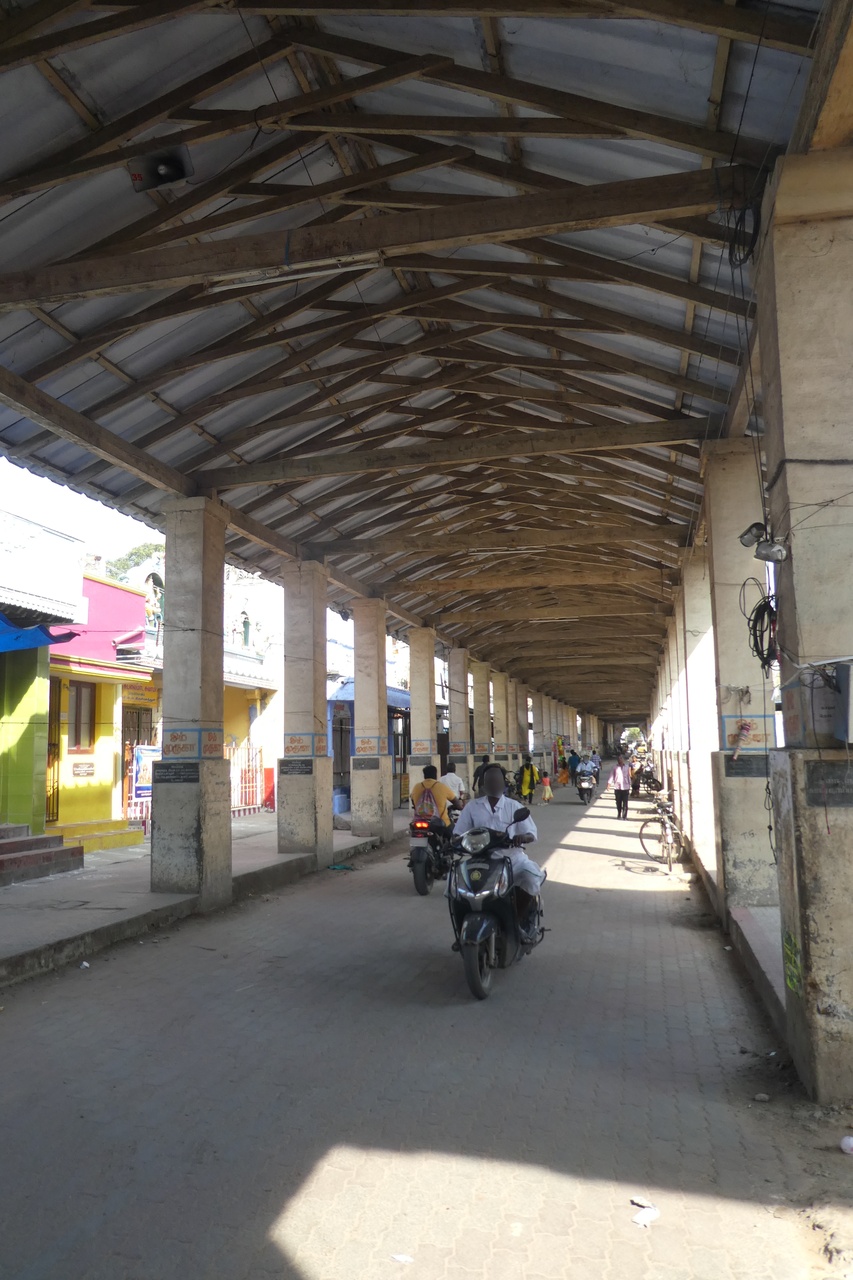
Road in Thiruchendur